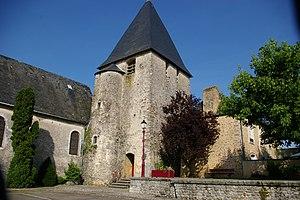
Saulges est une commune française, située dans le département de la Mayenne en région Pays de la Loire, peuplée de 318 habitants.